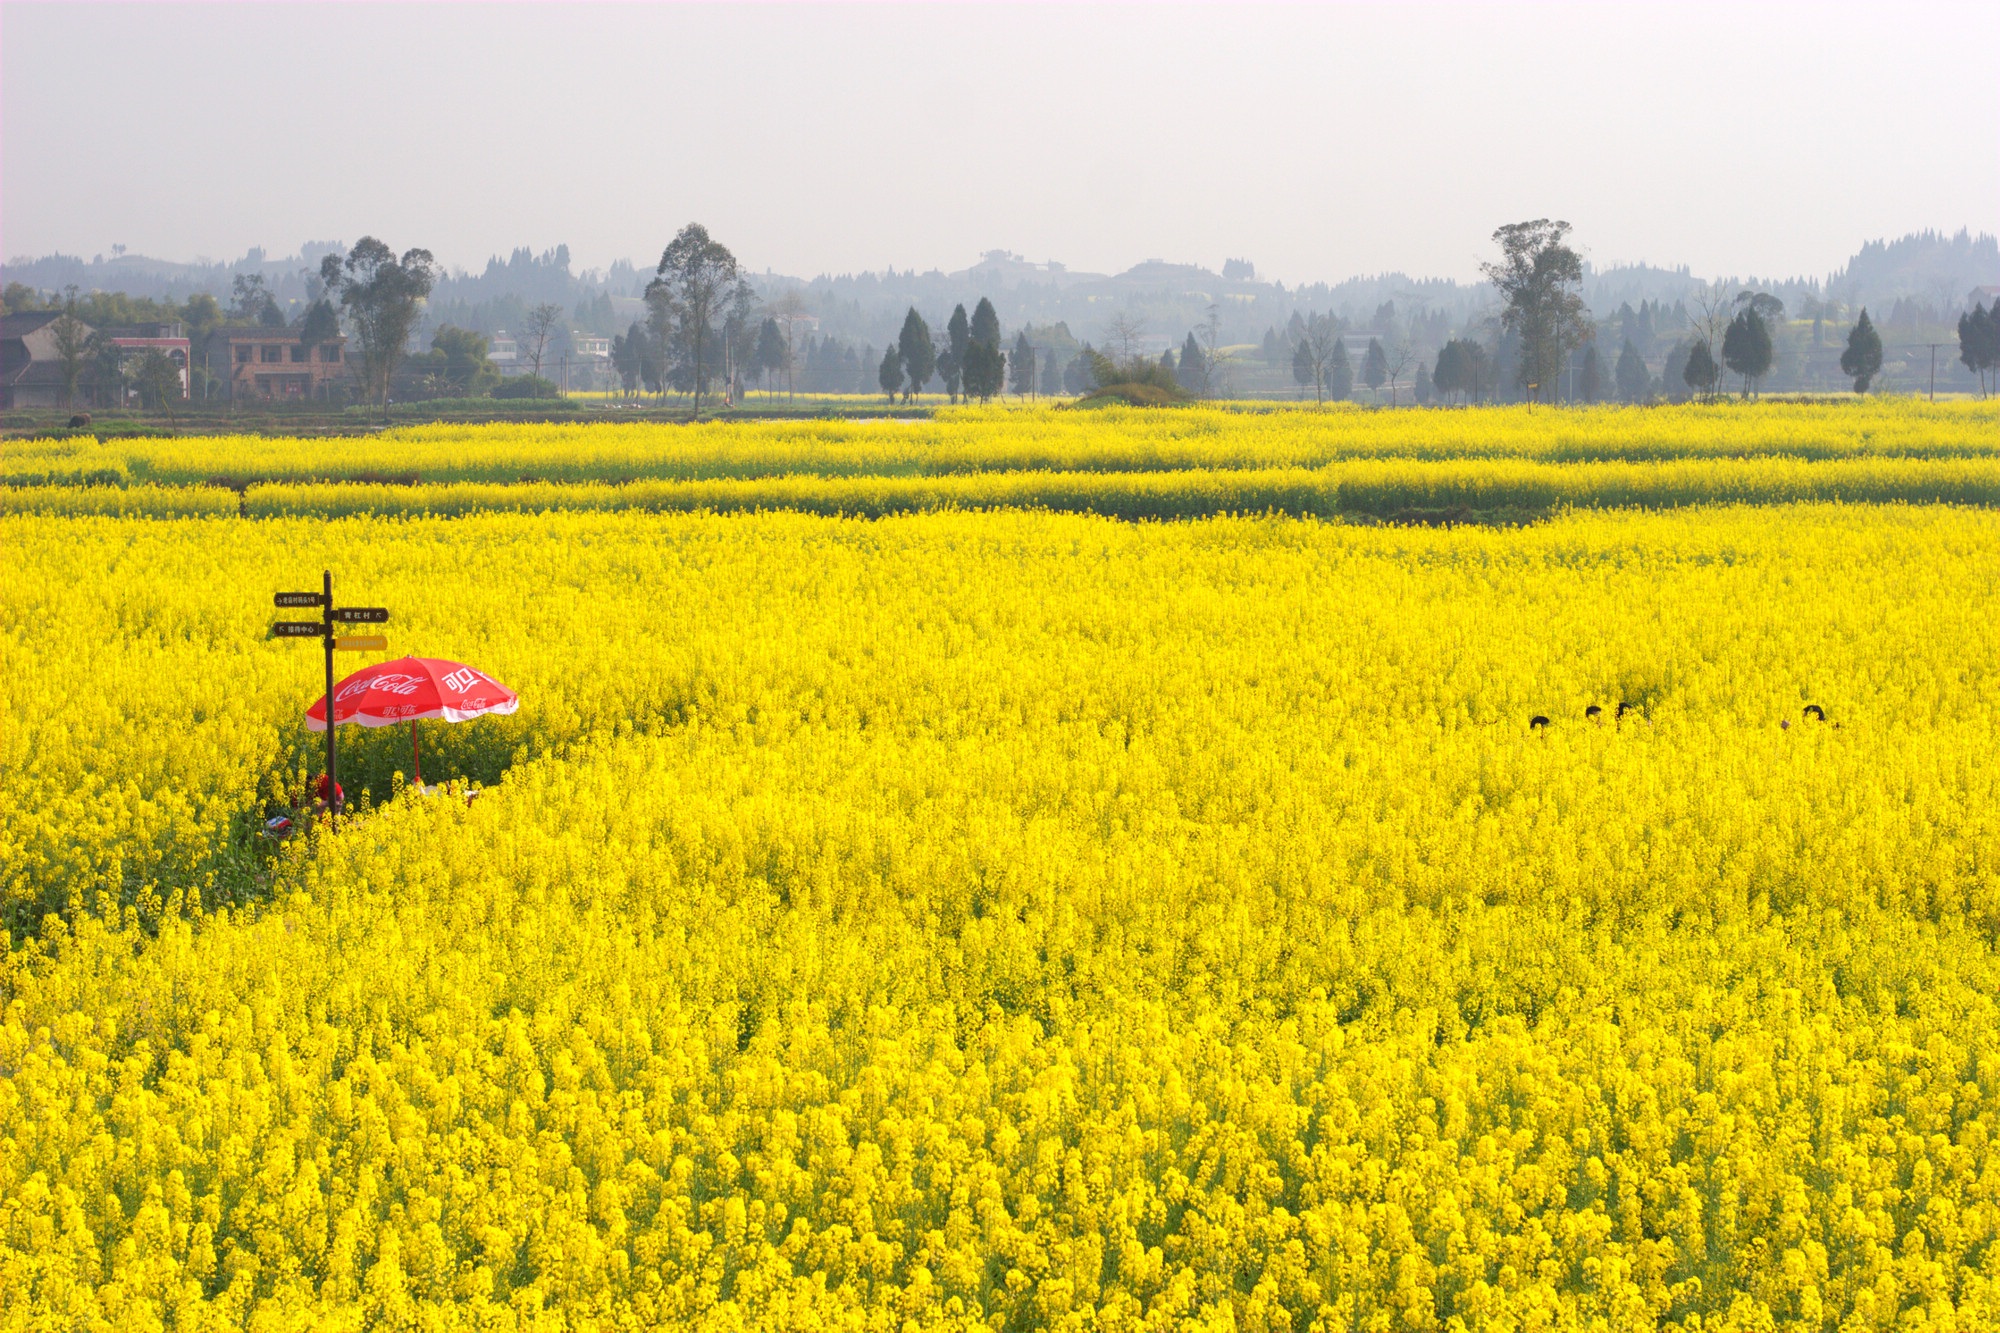
plant, field, meadow, prairie, flower, food, produce, vegetable, agriculture, plain, rapeseed, grassland, canola, brassica, rape, the scenery, golden yellow, flowering plant, grass family, land plant, mustard plant, mustard and cabbage family, brassica rapa